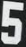
Number: 5